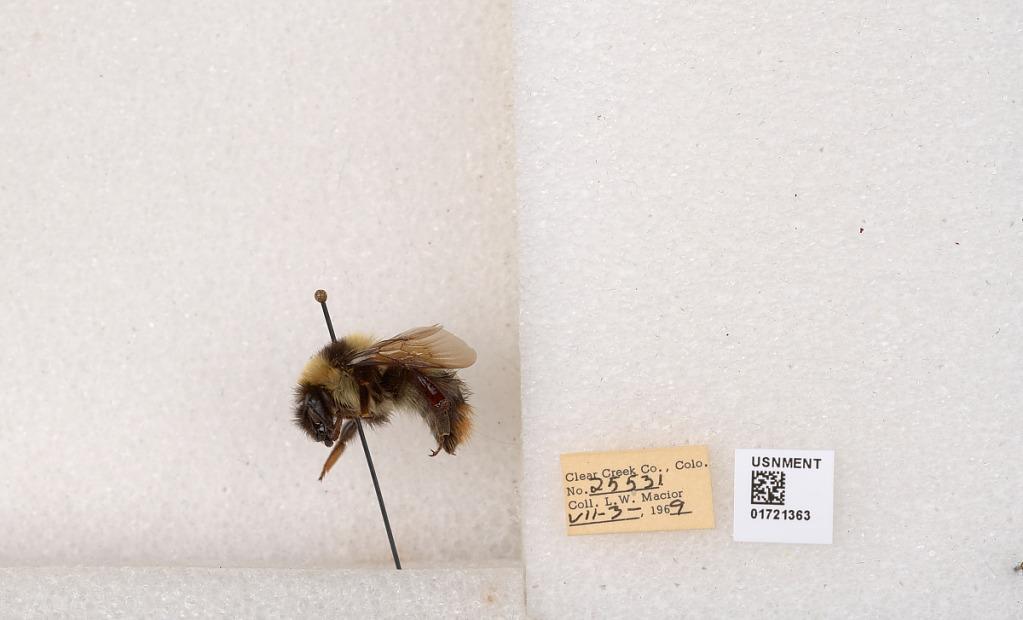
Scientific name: Bombus kirbyellus
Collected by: L. Macior
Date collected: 1969-7-3
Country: United States
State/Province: Colorado
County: Clear Creek
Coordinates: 39.6891, -105.644